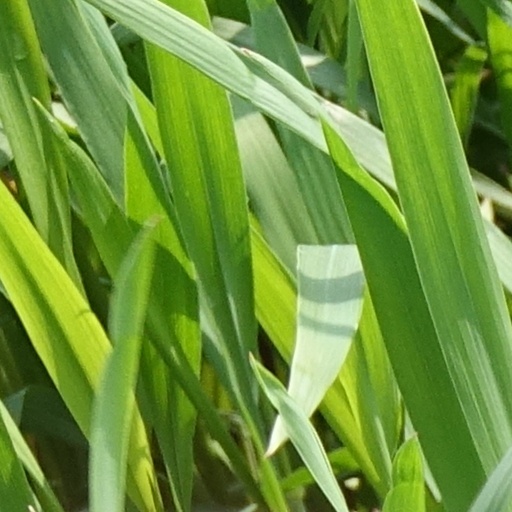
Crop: wheat